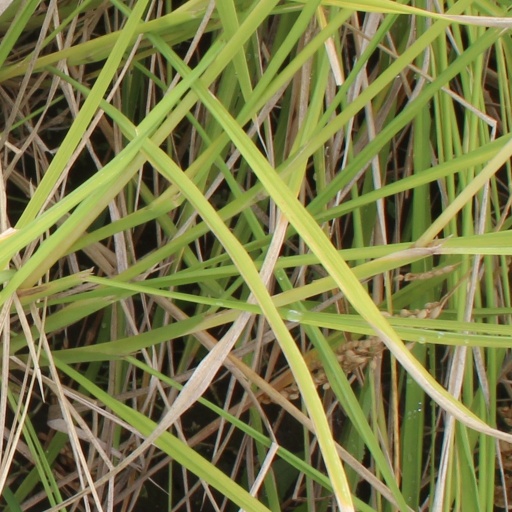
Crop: rice